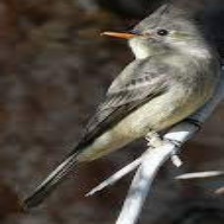
Species: GREATER PEWEE
Scientific name: CONTOPUS PERTINAX